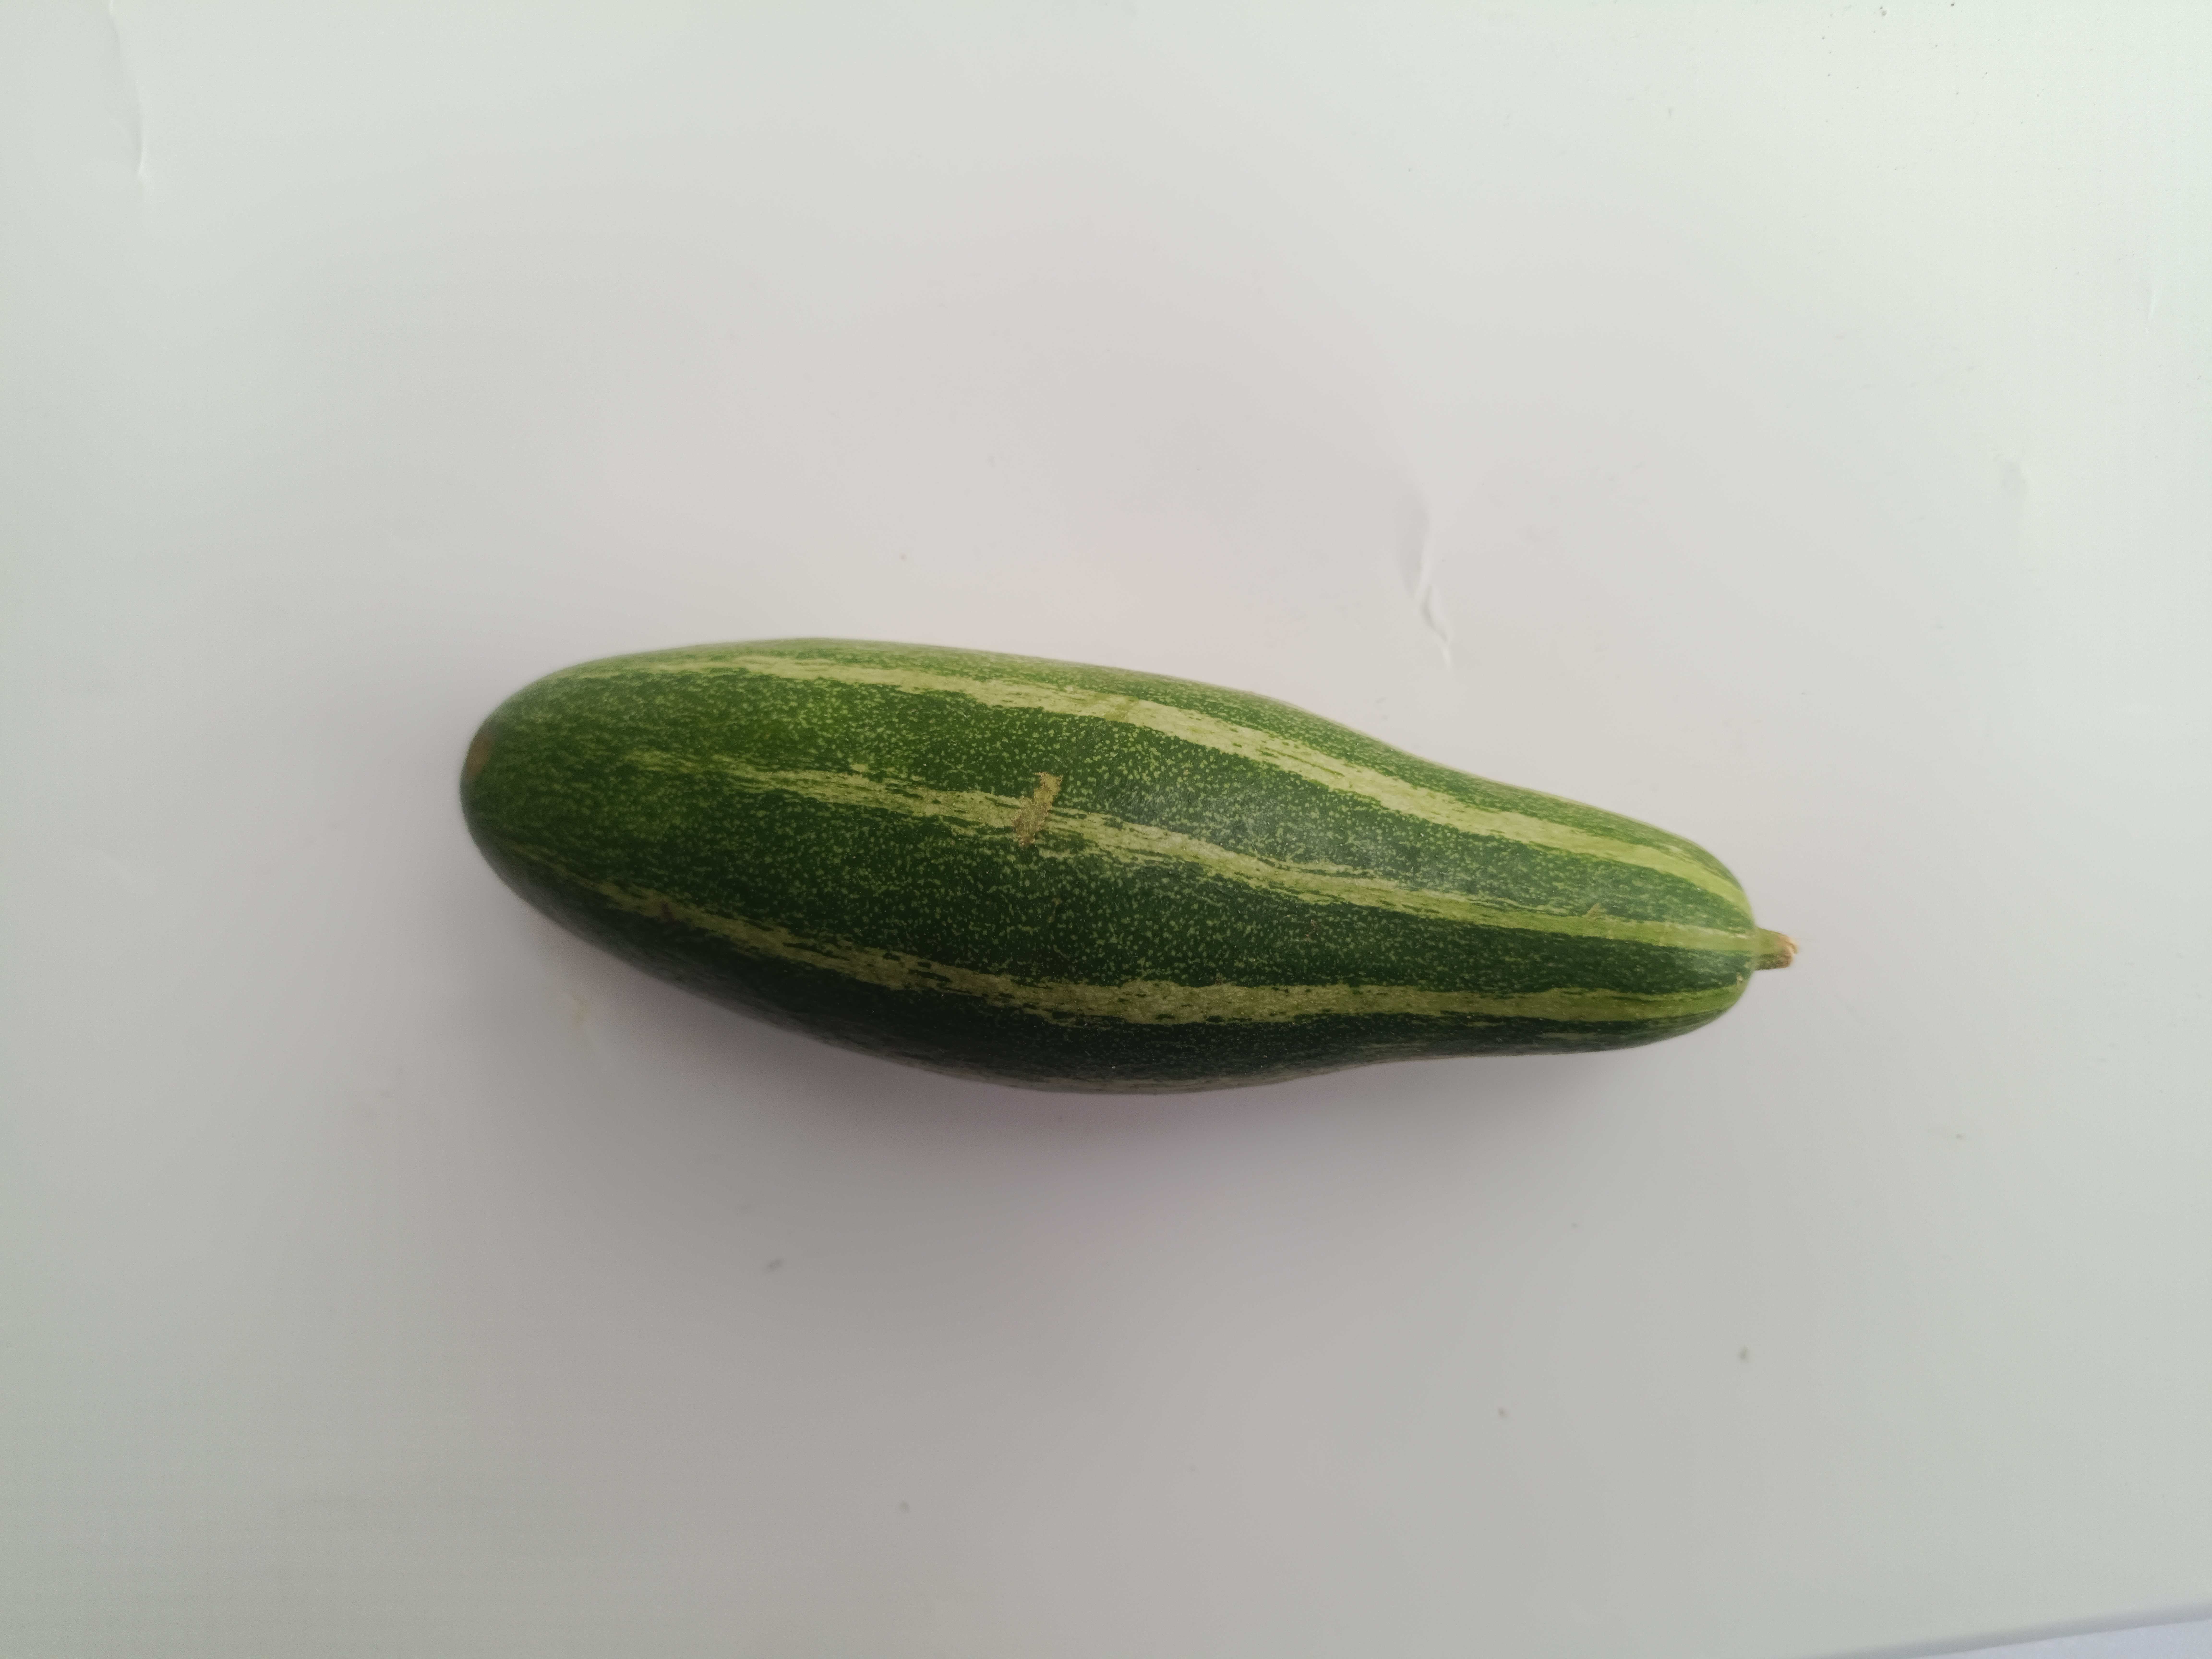
Label: Trichosanthes dioica